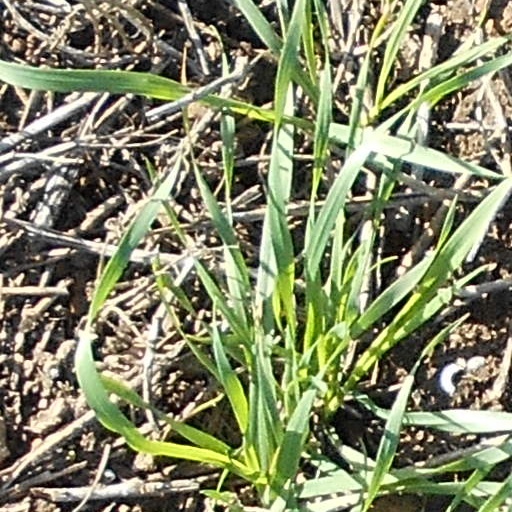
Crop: wheat